George Wishart

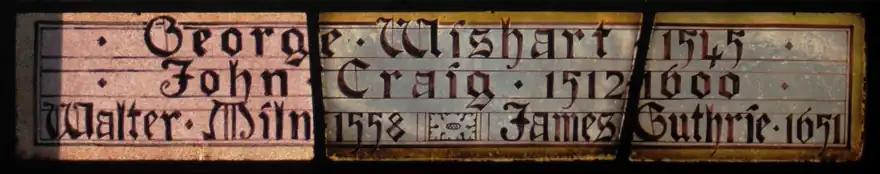
Window in Edinburgh Castle's Great Hall. John Craig (1512 – 1600), Walter Miln (d. Apr 1558), James Guthrie (1612? – 1 Jun 1661)

He belonged to a younger branch of the Wisharts of Pitarrow near Fordoun, Kincardineshire. His mother was Elizabeth, sister of Sir James Learmonth, married James Wishart of Pitarrow in April 1512. He was probably called George after his maternal grandfather of granduncle Prior George Leirmont, the name was certainly derived from his mother's family. George's father, James Wishart, died in May 1525, therefore, his mother, Elizabeth together with her brother, Sir James Learmonth of Balcomie, were the two people who were responsible for George's upbringing. Some have suggested that he may have graduated M.A., probably at King's College, Aberdeen, though others, including Wishart biographer Rev. Charles Rogers says that his name does not occur on the records of any Scottish college. He was certainly a student at the University of Leuven, from which he graduated in 1531. Around this time he translated the First Helvetic Confession into English from the Latin. He taught the New Testament in Greek as schoolmaster at Montrose in Angus, until investigated for heresy by the Bishop of Brechin in 1538. He fled to England, where a similar charge was brought against him at Bristol in the following year by Thomas Cromwell. Under examination by Archbishop Thomas Cranmer he recanted some utterances. In 1539 or 1540 he may have visited Germany and Switzerland, but by 1542 he had entered Corpus Christi College, Cambridge, where he studied and taught.